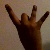
The image shows a hand gesture representing the number 8 in Indian Sign Language.